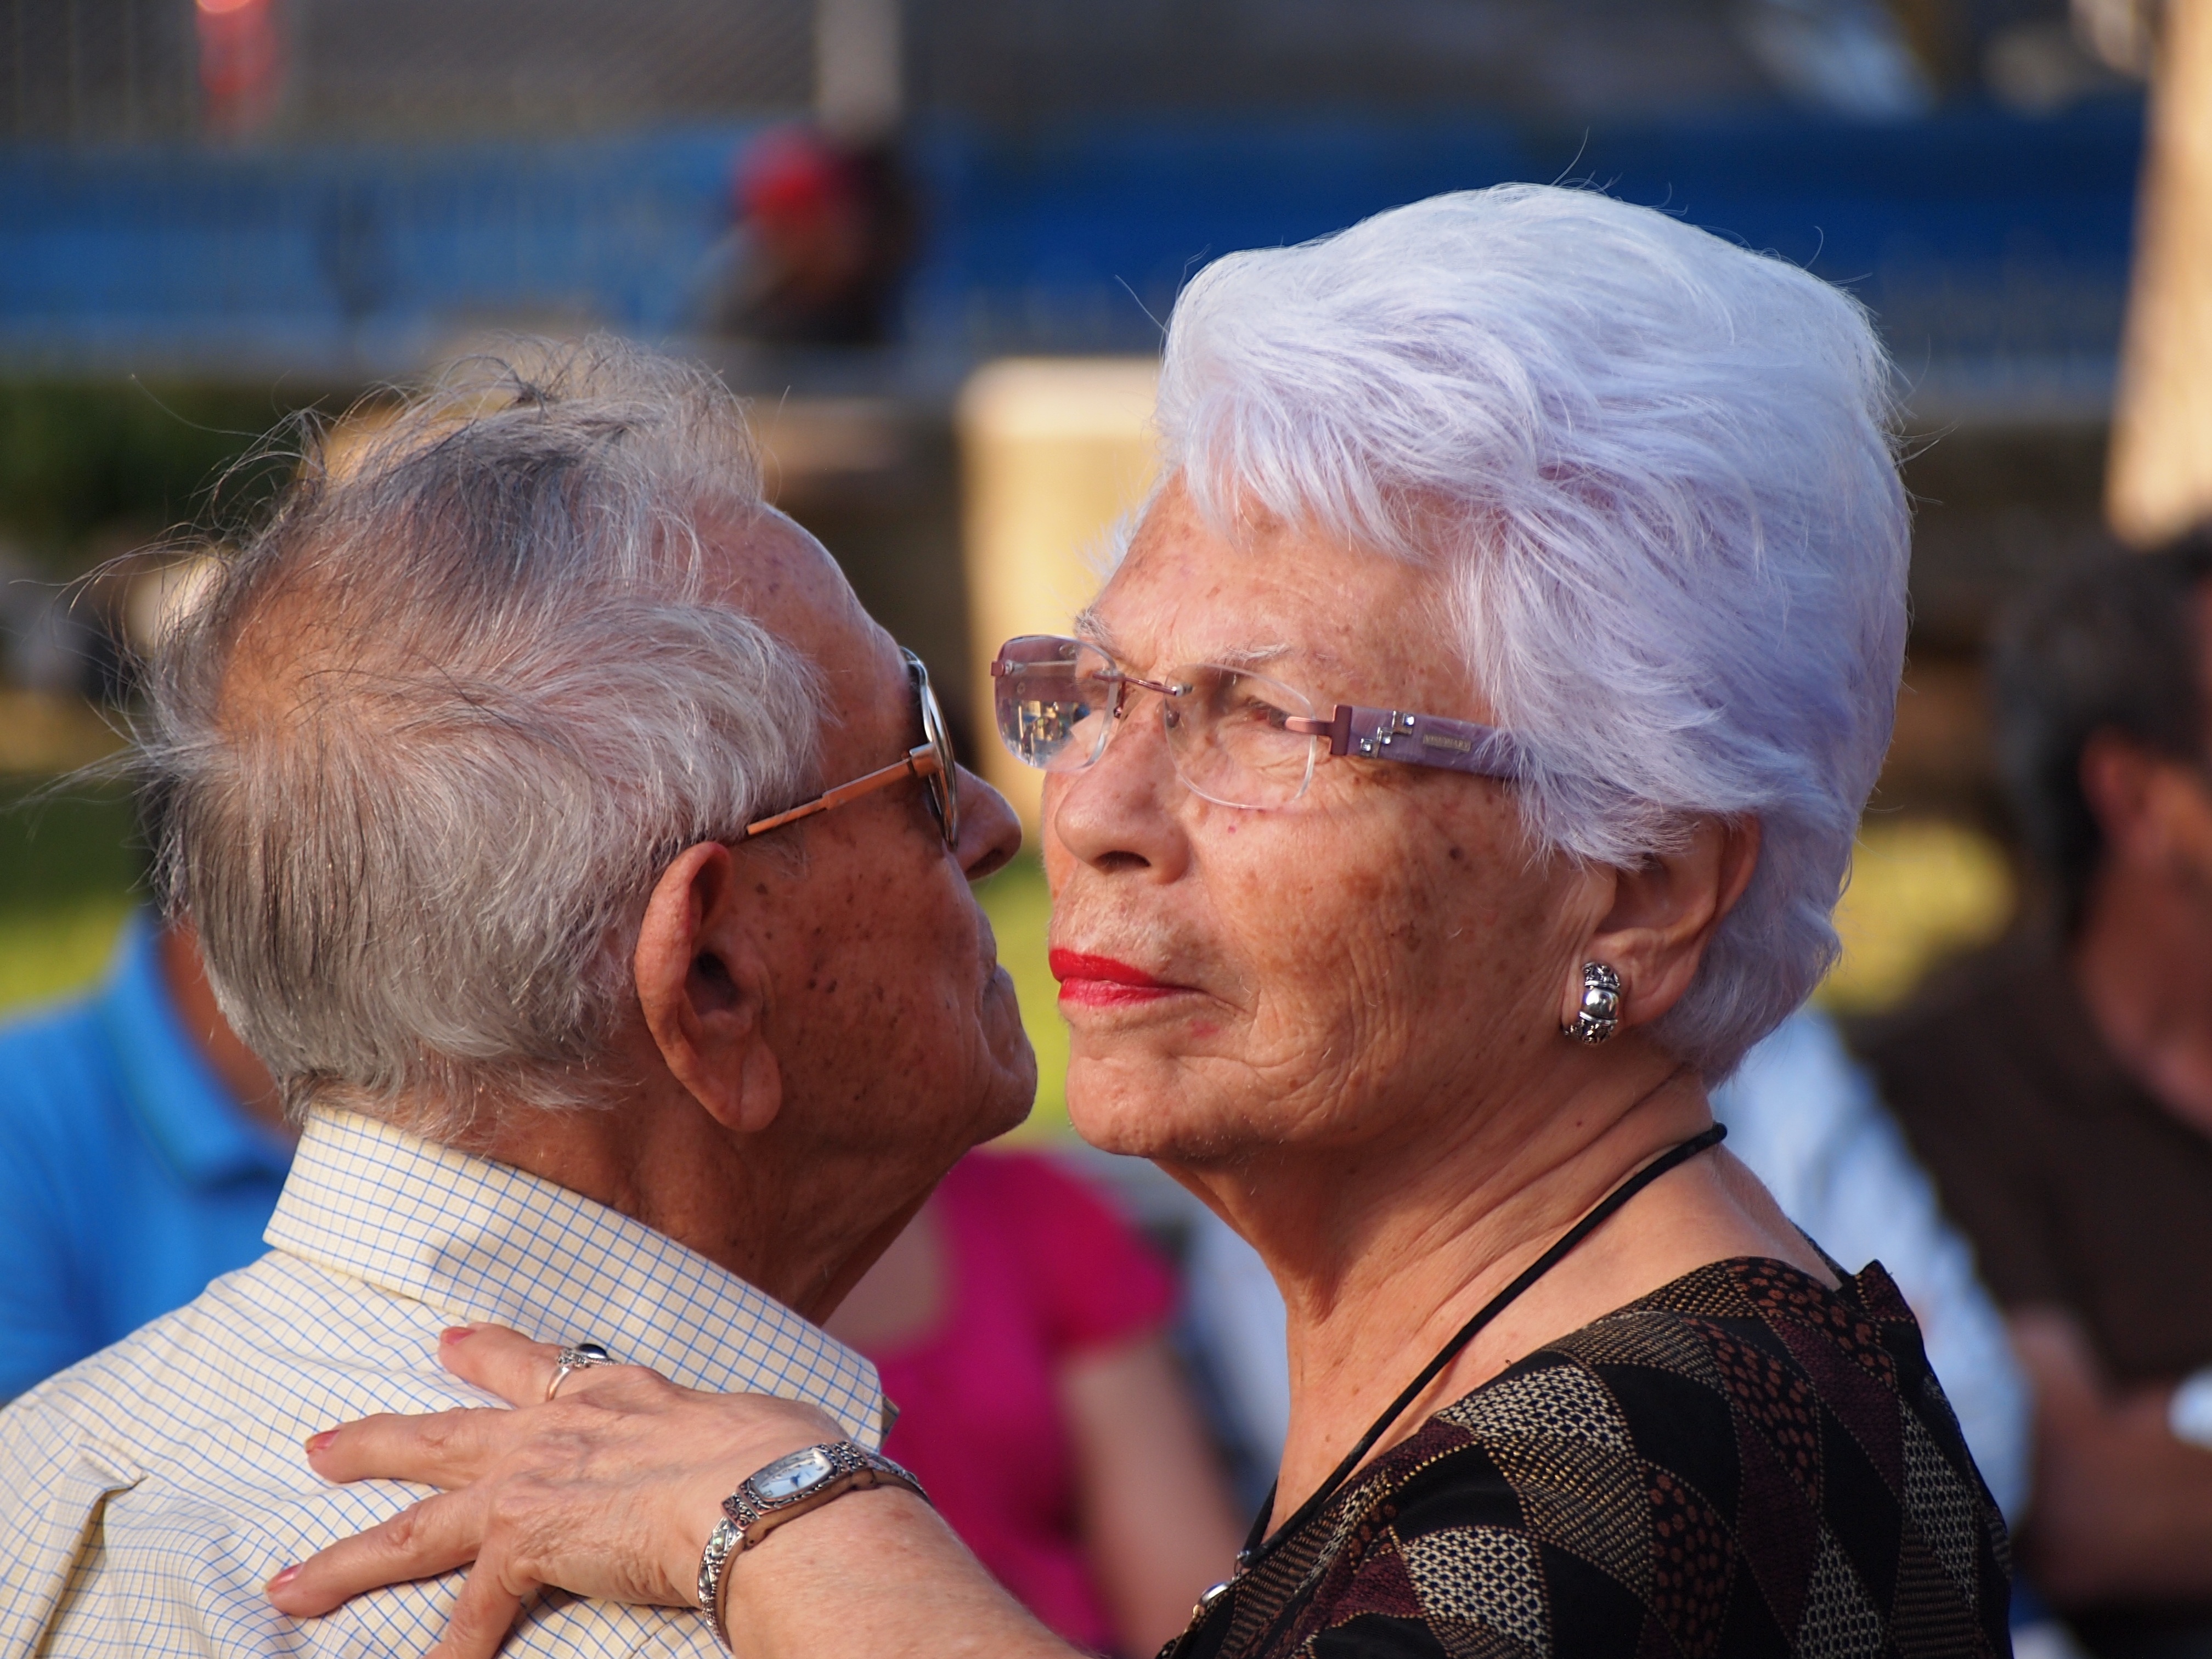
man, person, people, male, dance, couple, romantic, senior citizen, couple in love, older adult